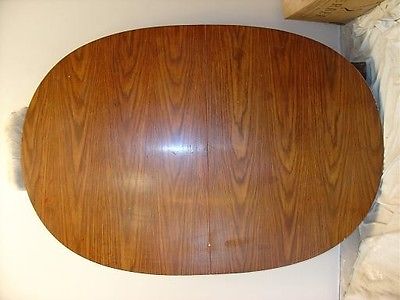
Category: table